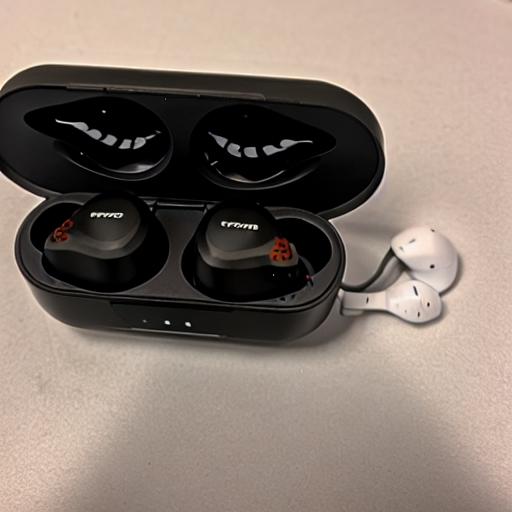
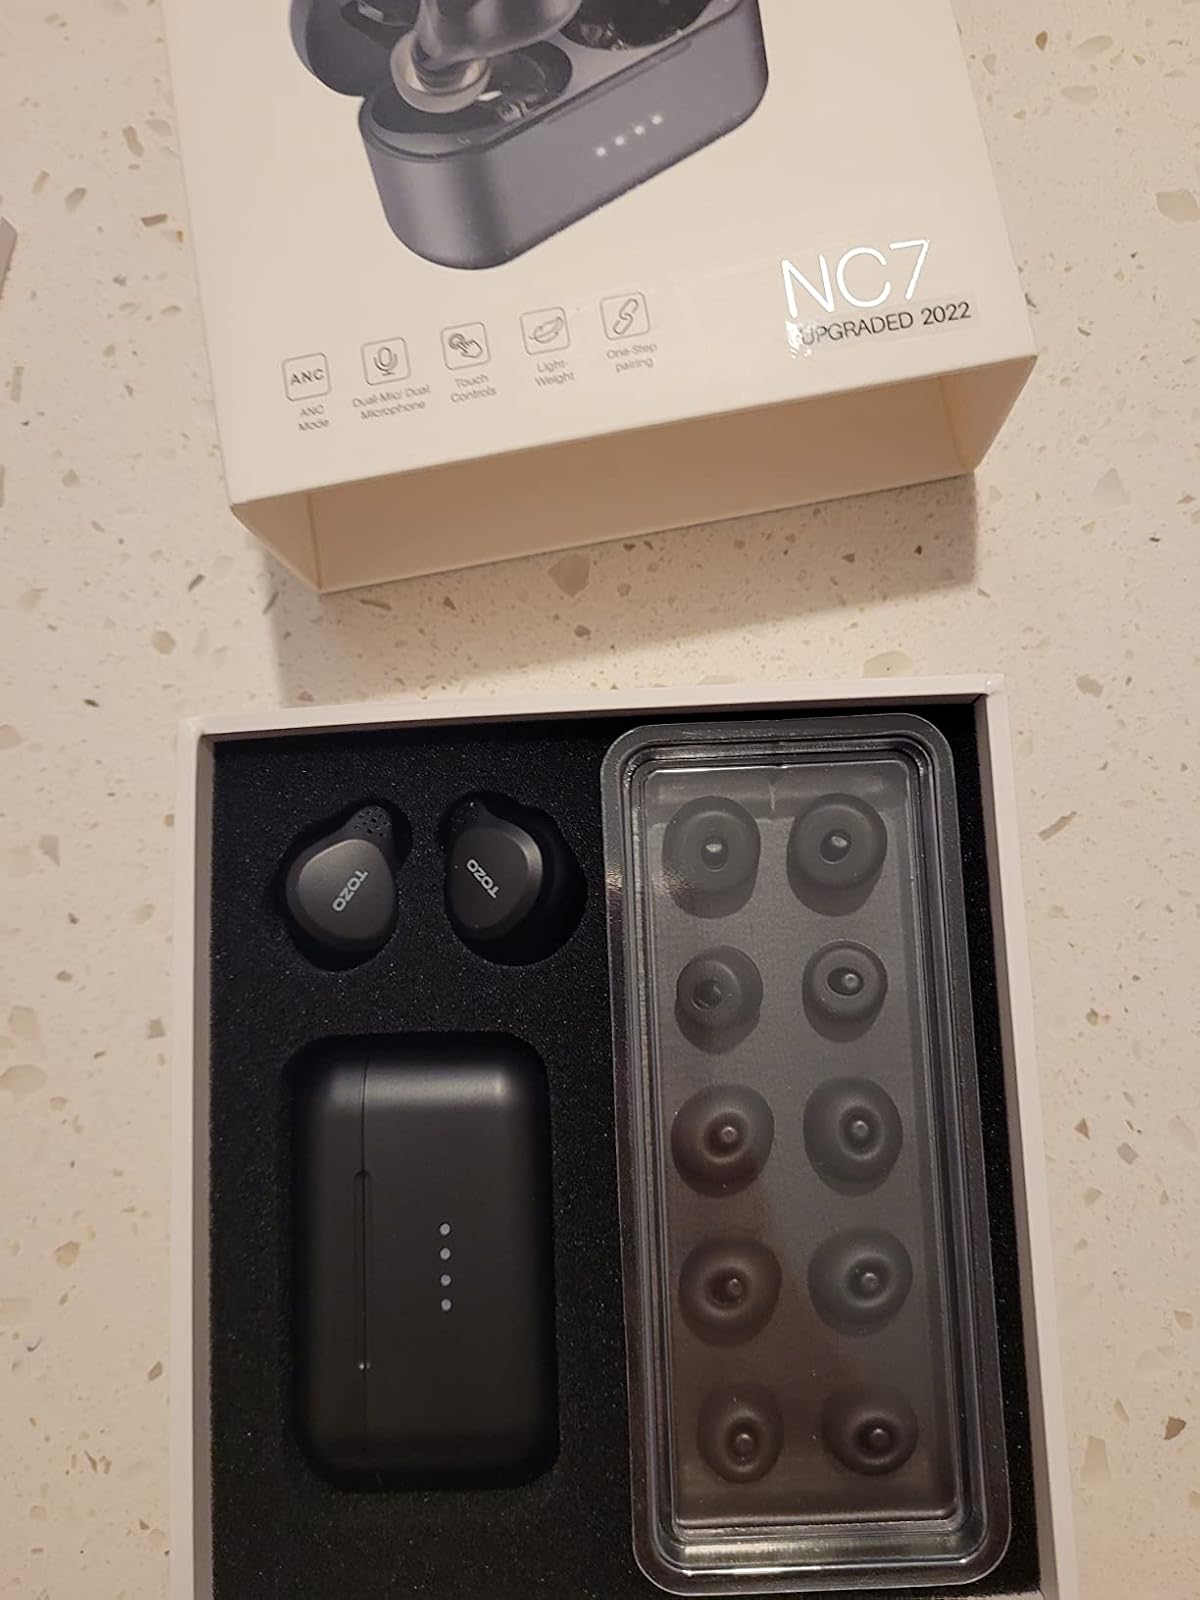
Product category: earbuds
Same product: no